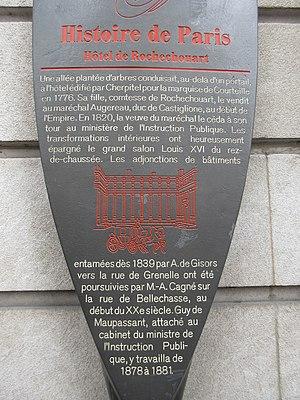
Panneau Histoire de Paris
Les panneaux « Histoire de Paris » sont des panneaux d'information installés dans les rues de Paris devant certains des monuments parisiens.
L'hôtel de Rochechouart est un hôtel particulier parisien, situé au nᵒ 110, rue de Grenelle, à Paris dans le 7ᵉ arrondissement, qui a été édifié en 1776. Il abrite le ministère de l'Éducation nationale.